VfL Wolfsburg

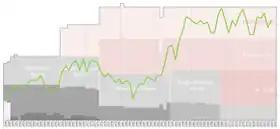
Historical chart of Wolfsburg league performance

The club made slow but steady progress in the following seasons. They captured a number of amateur level championships, but were unable to advance out of the promotion playoffs until finally breaking through to the top tier Oberliga Nord in 1954 with a 2–1 victory over Heider SV. Wolfsburg, however, struggled in the top flight, narrowly missing relegation each season until finally being sent down in 1959. When Germany's first professional football league, the Bundesliga, was formed in 1963, Wolfsburg was playing in the Regionalliga Nord (II), having just moved up from the Verbandsliga Niedersachsen (III), reaching the German Amateur Championship Final that same year (0–1 vs. VfB Stuttgart Amat.).